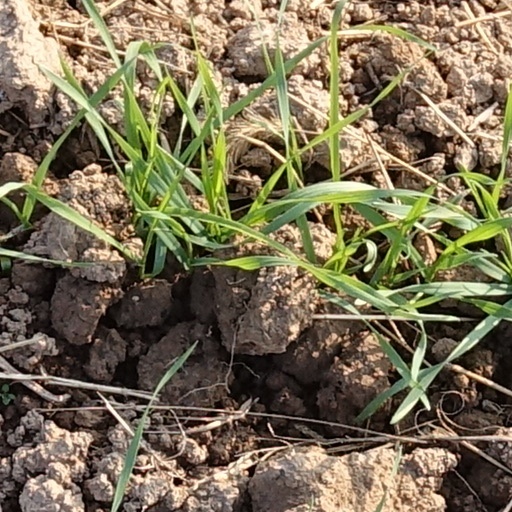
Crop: wheat